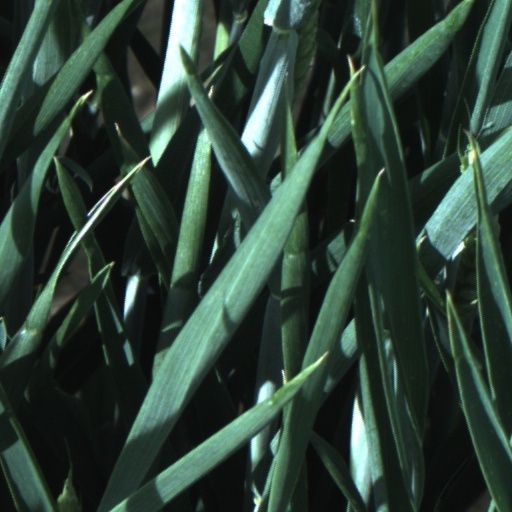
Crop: wheat